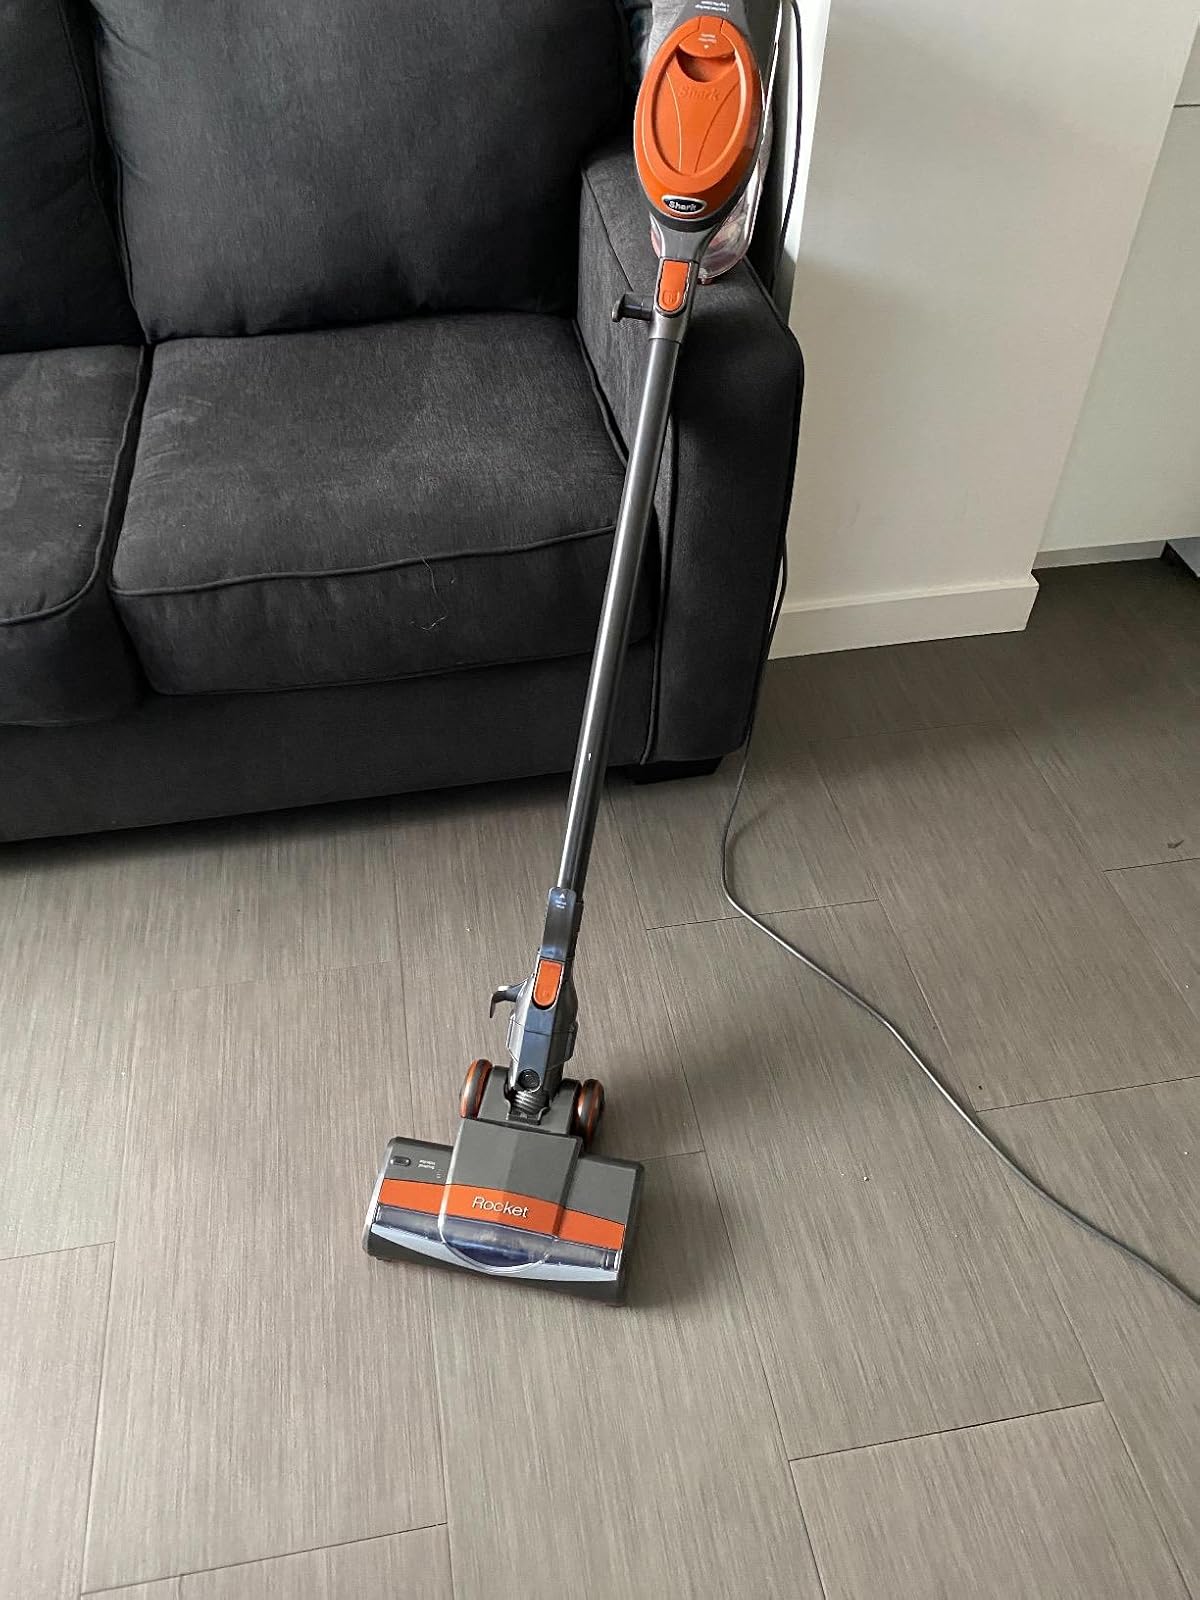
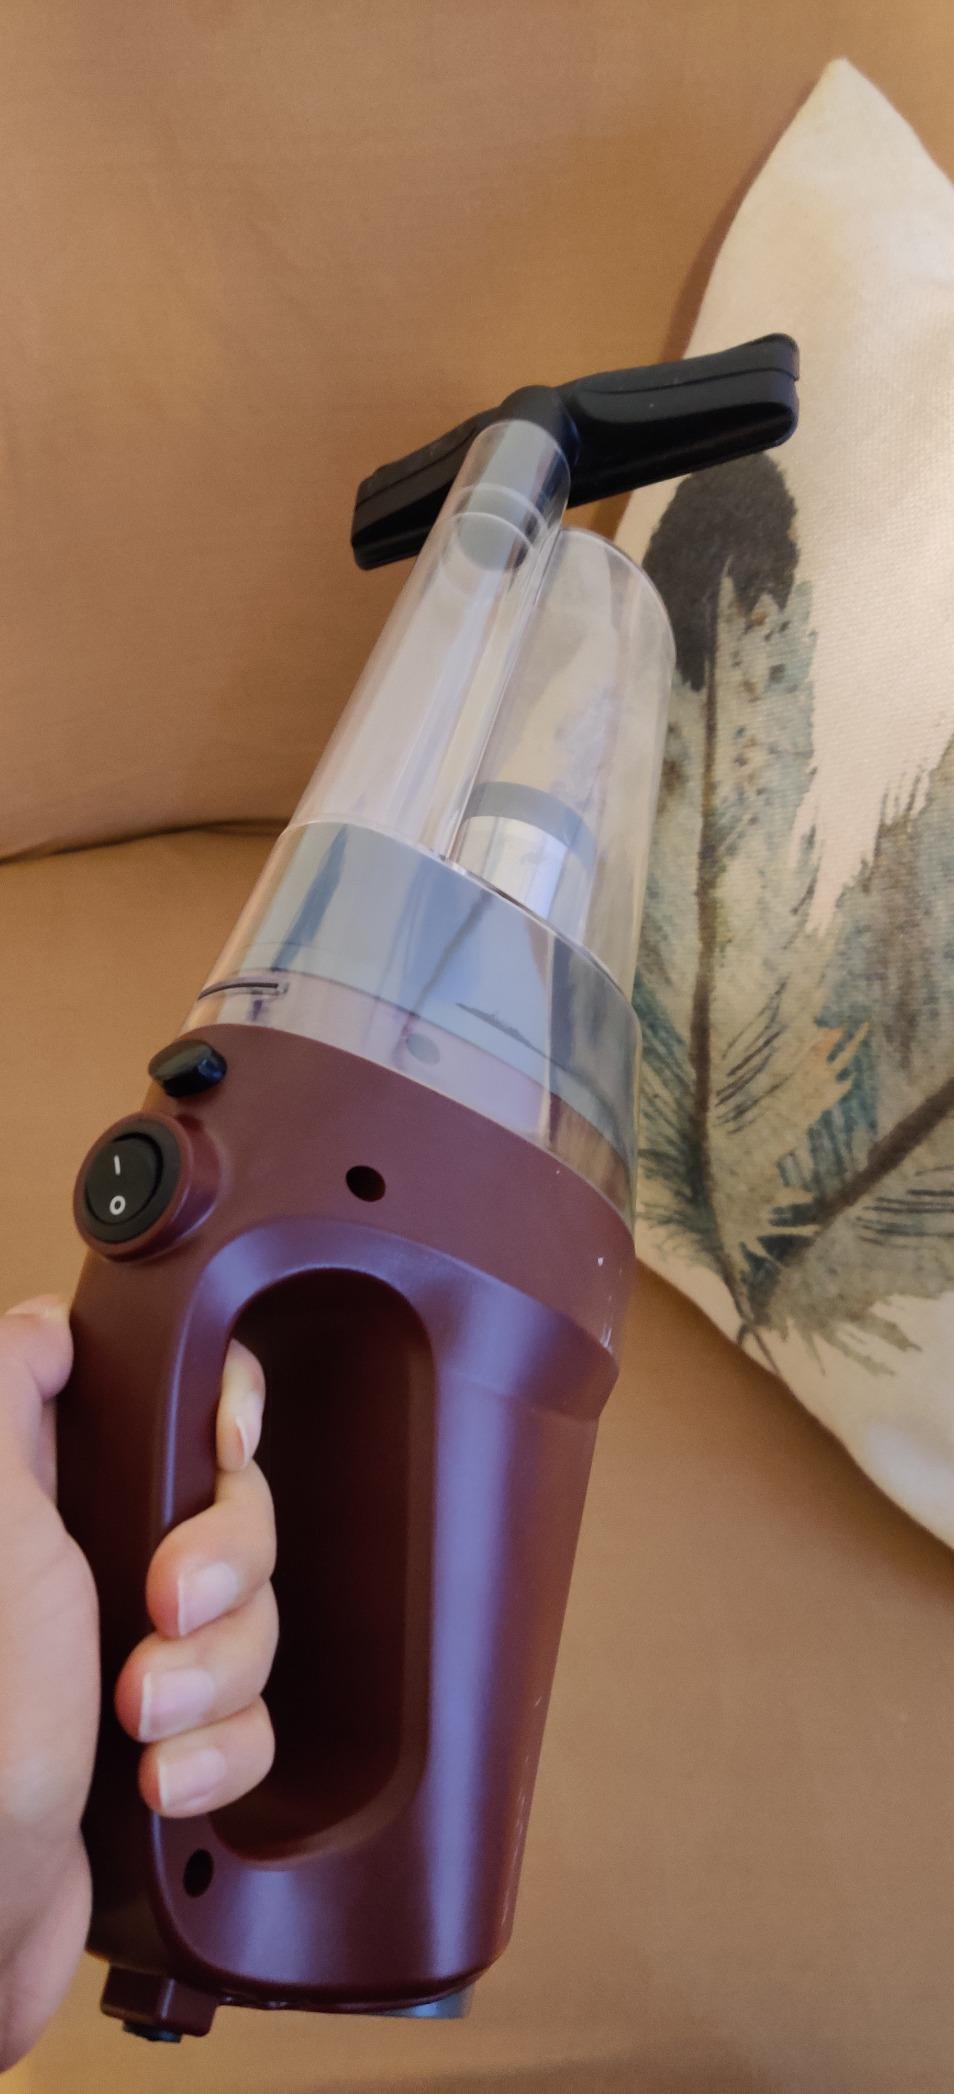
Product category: items_vacuum
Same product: no